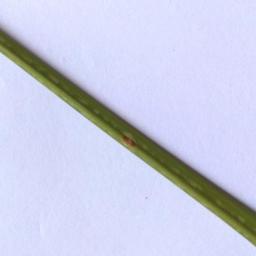
Label: Rice___Leaf_Blast